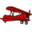
Label: airplane